Dual-use technology

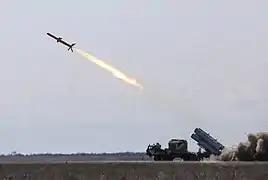
Neptune cruise missile launch

Originally developed as weapons during the Cold War, the United States and the Soviet Union spent billions of dollars developing rocket technology which could carry humans into space (and eventually to the Moon). The development of this peaceful rocket technology paralleled the development of intercontinental ballistic missile technology; and was a way of demonstrating to the other side the potential of one's own rockets.